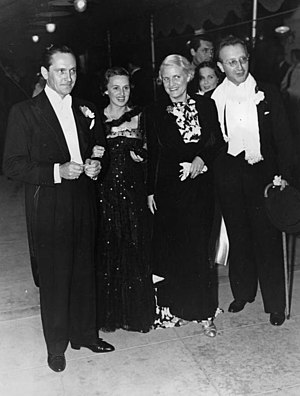
Anthony Adverse
Anthony Adverse er en amerikansk film fra 1936, filmen er baseret på den første del af romanen Anthony Adverse af Hervey Allen og filmen er instrueret af Mervyn LeRoy og med Fredric March og Olivia de Havilland i hovedrollerne.